Serrapio

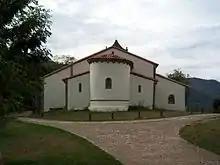
Vista-general-iglesia-san-vicente-serrapio

Serrapio is one of 18 parishes (administrative divisions) in Aller, a municipality within the province and autonomous community of Asturias, in northern Spain.